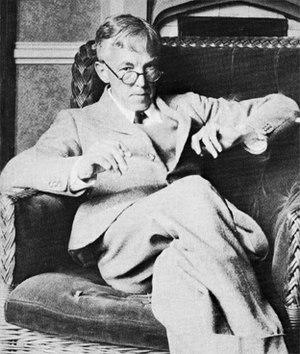
L'Apologie d'un mathématicien est un essai sur les mathématiques, paru en 1940, écrit par le mathématicien anglais G. H. Hardy. L'auteur y expose son point de vue sur l'aspect esthétique des mathématiques, et tente de donner au grand public un aperçu de l'esprit d'un mathématicien.